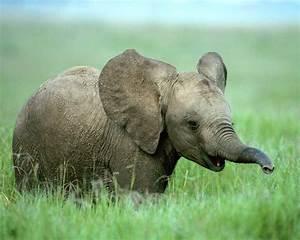
elephant